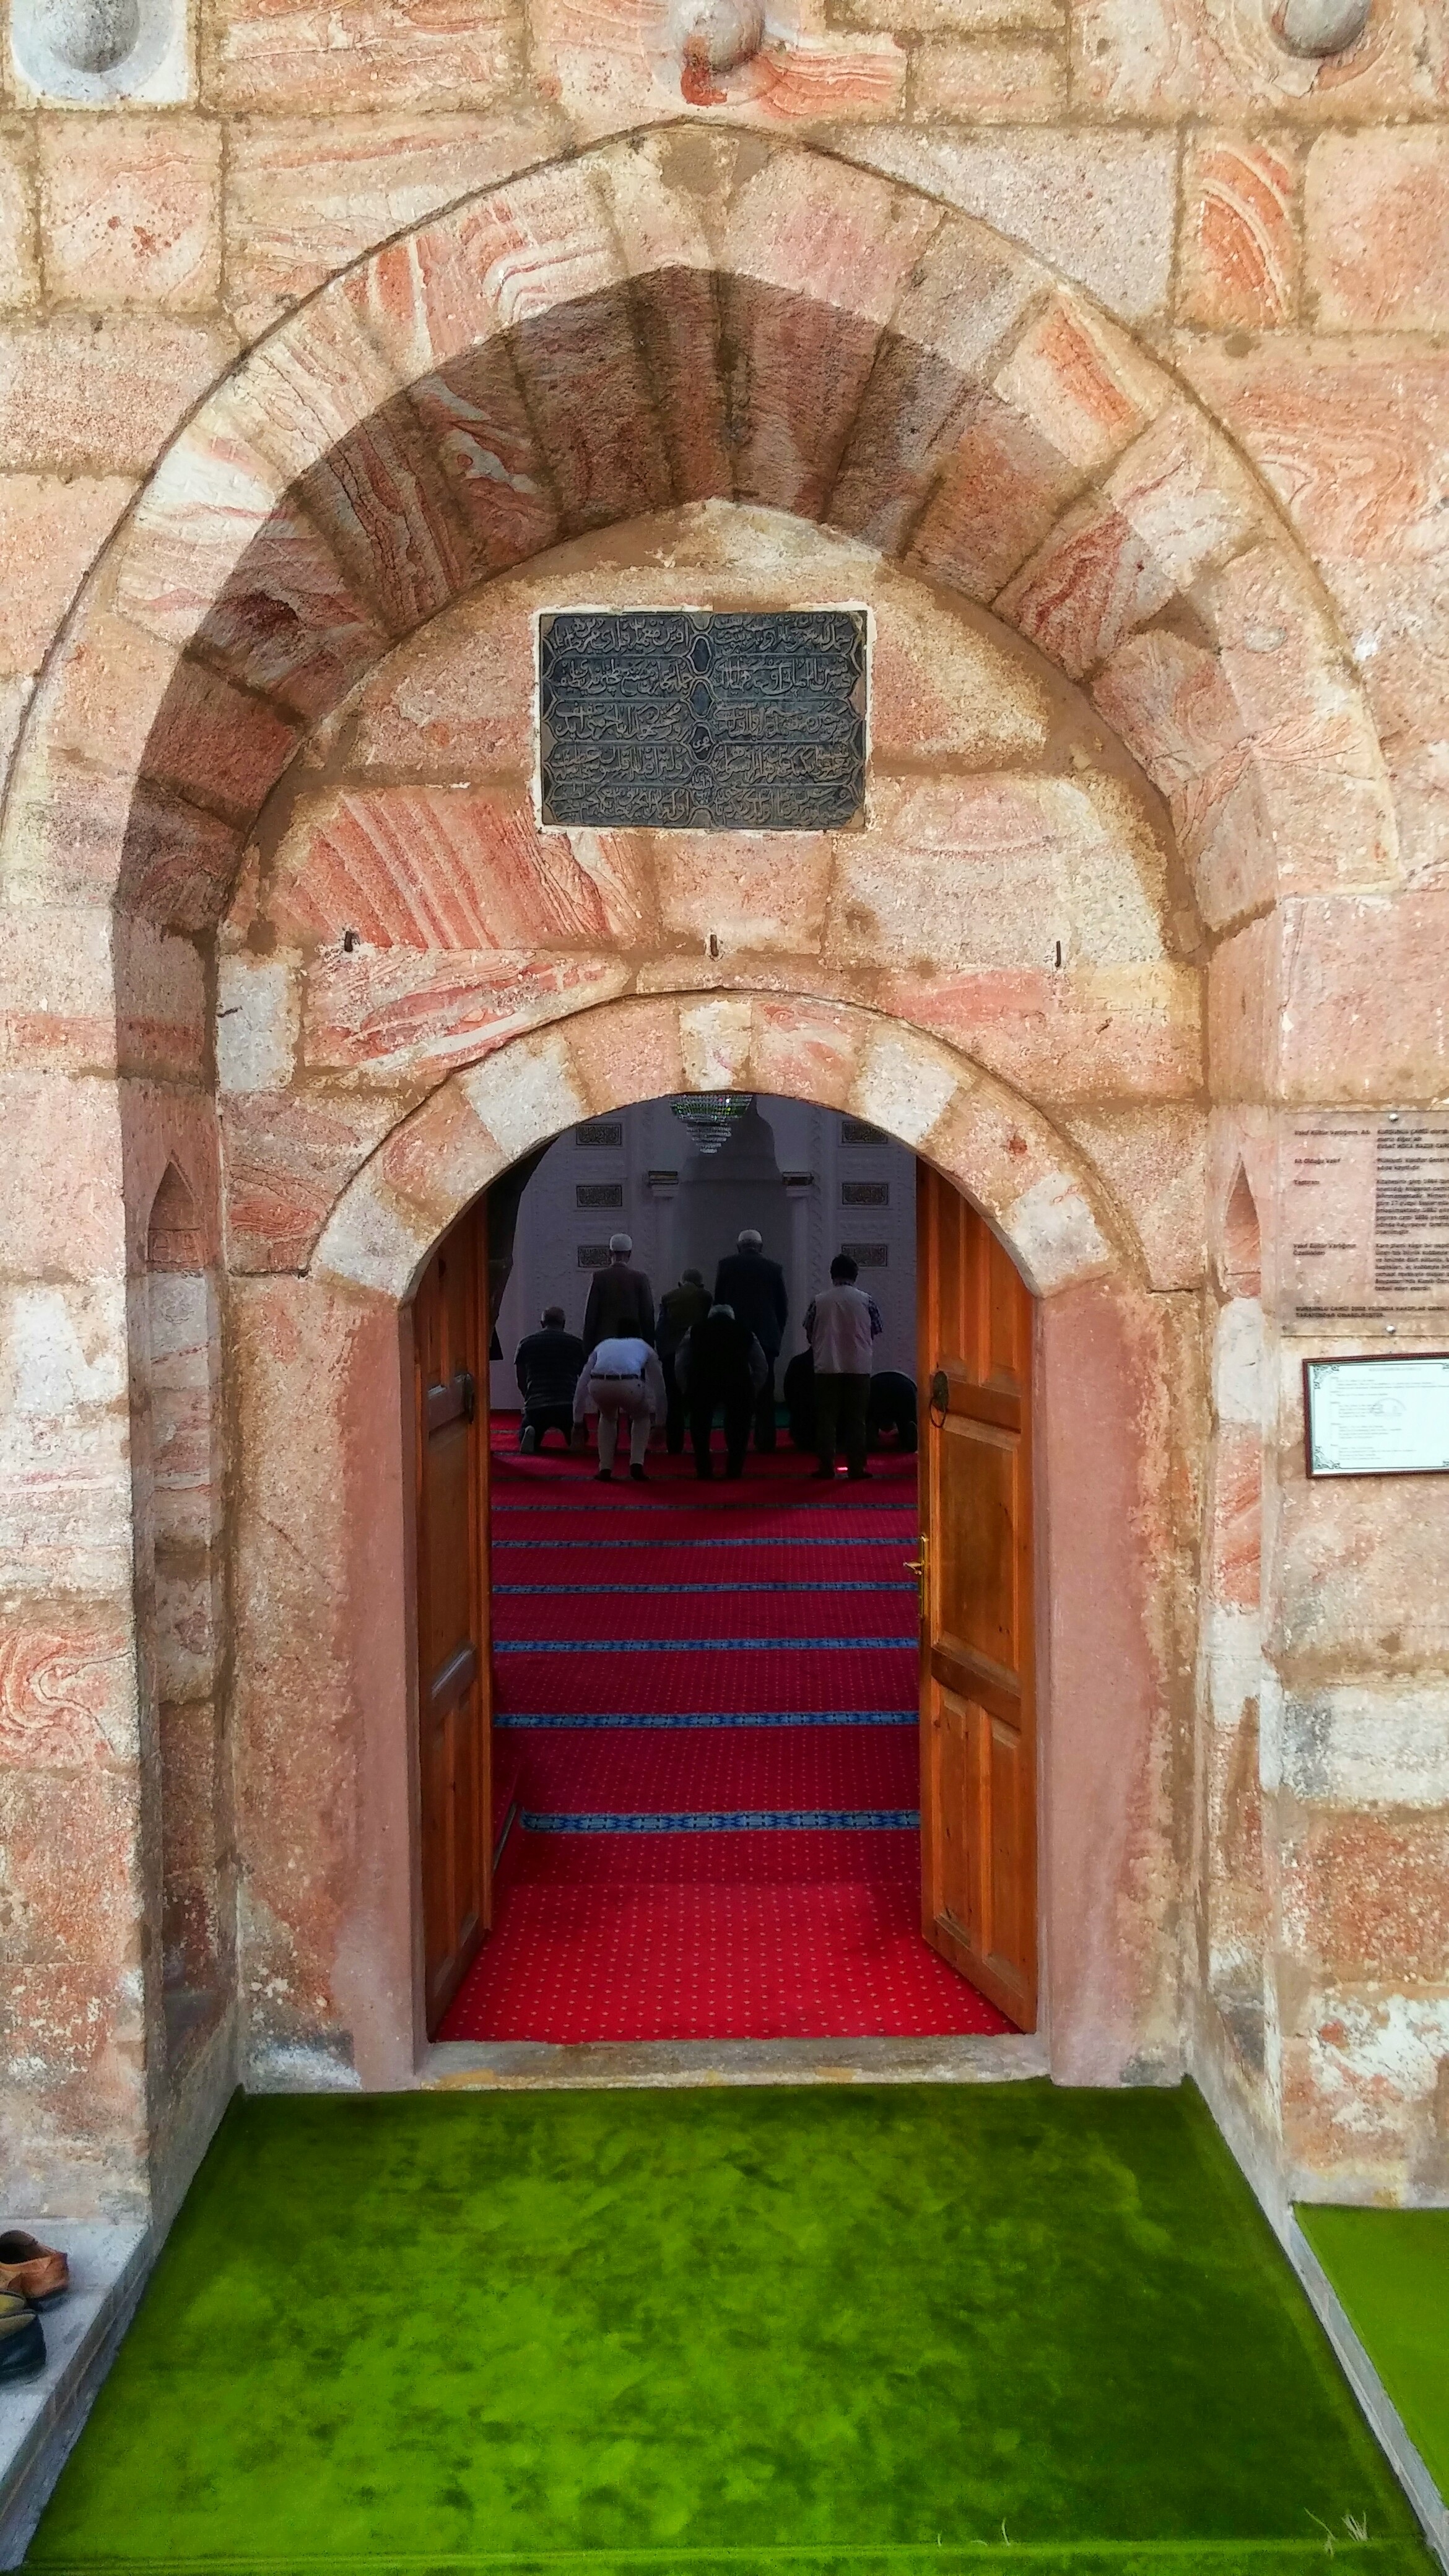
architecture, house, arch, green, red, peace, facade, brick, door, date, interior design, courtyard, turkey, inscription, mosque, prayer, worship, historical, estate, brickwork, hacienda, cami, introduction, ankara, the ancient, wall relief, beypazari, pea think, the entrance